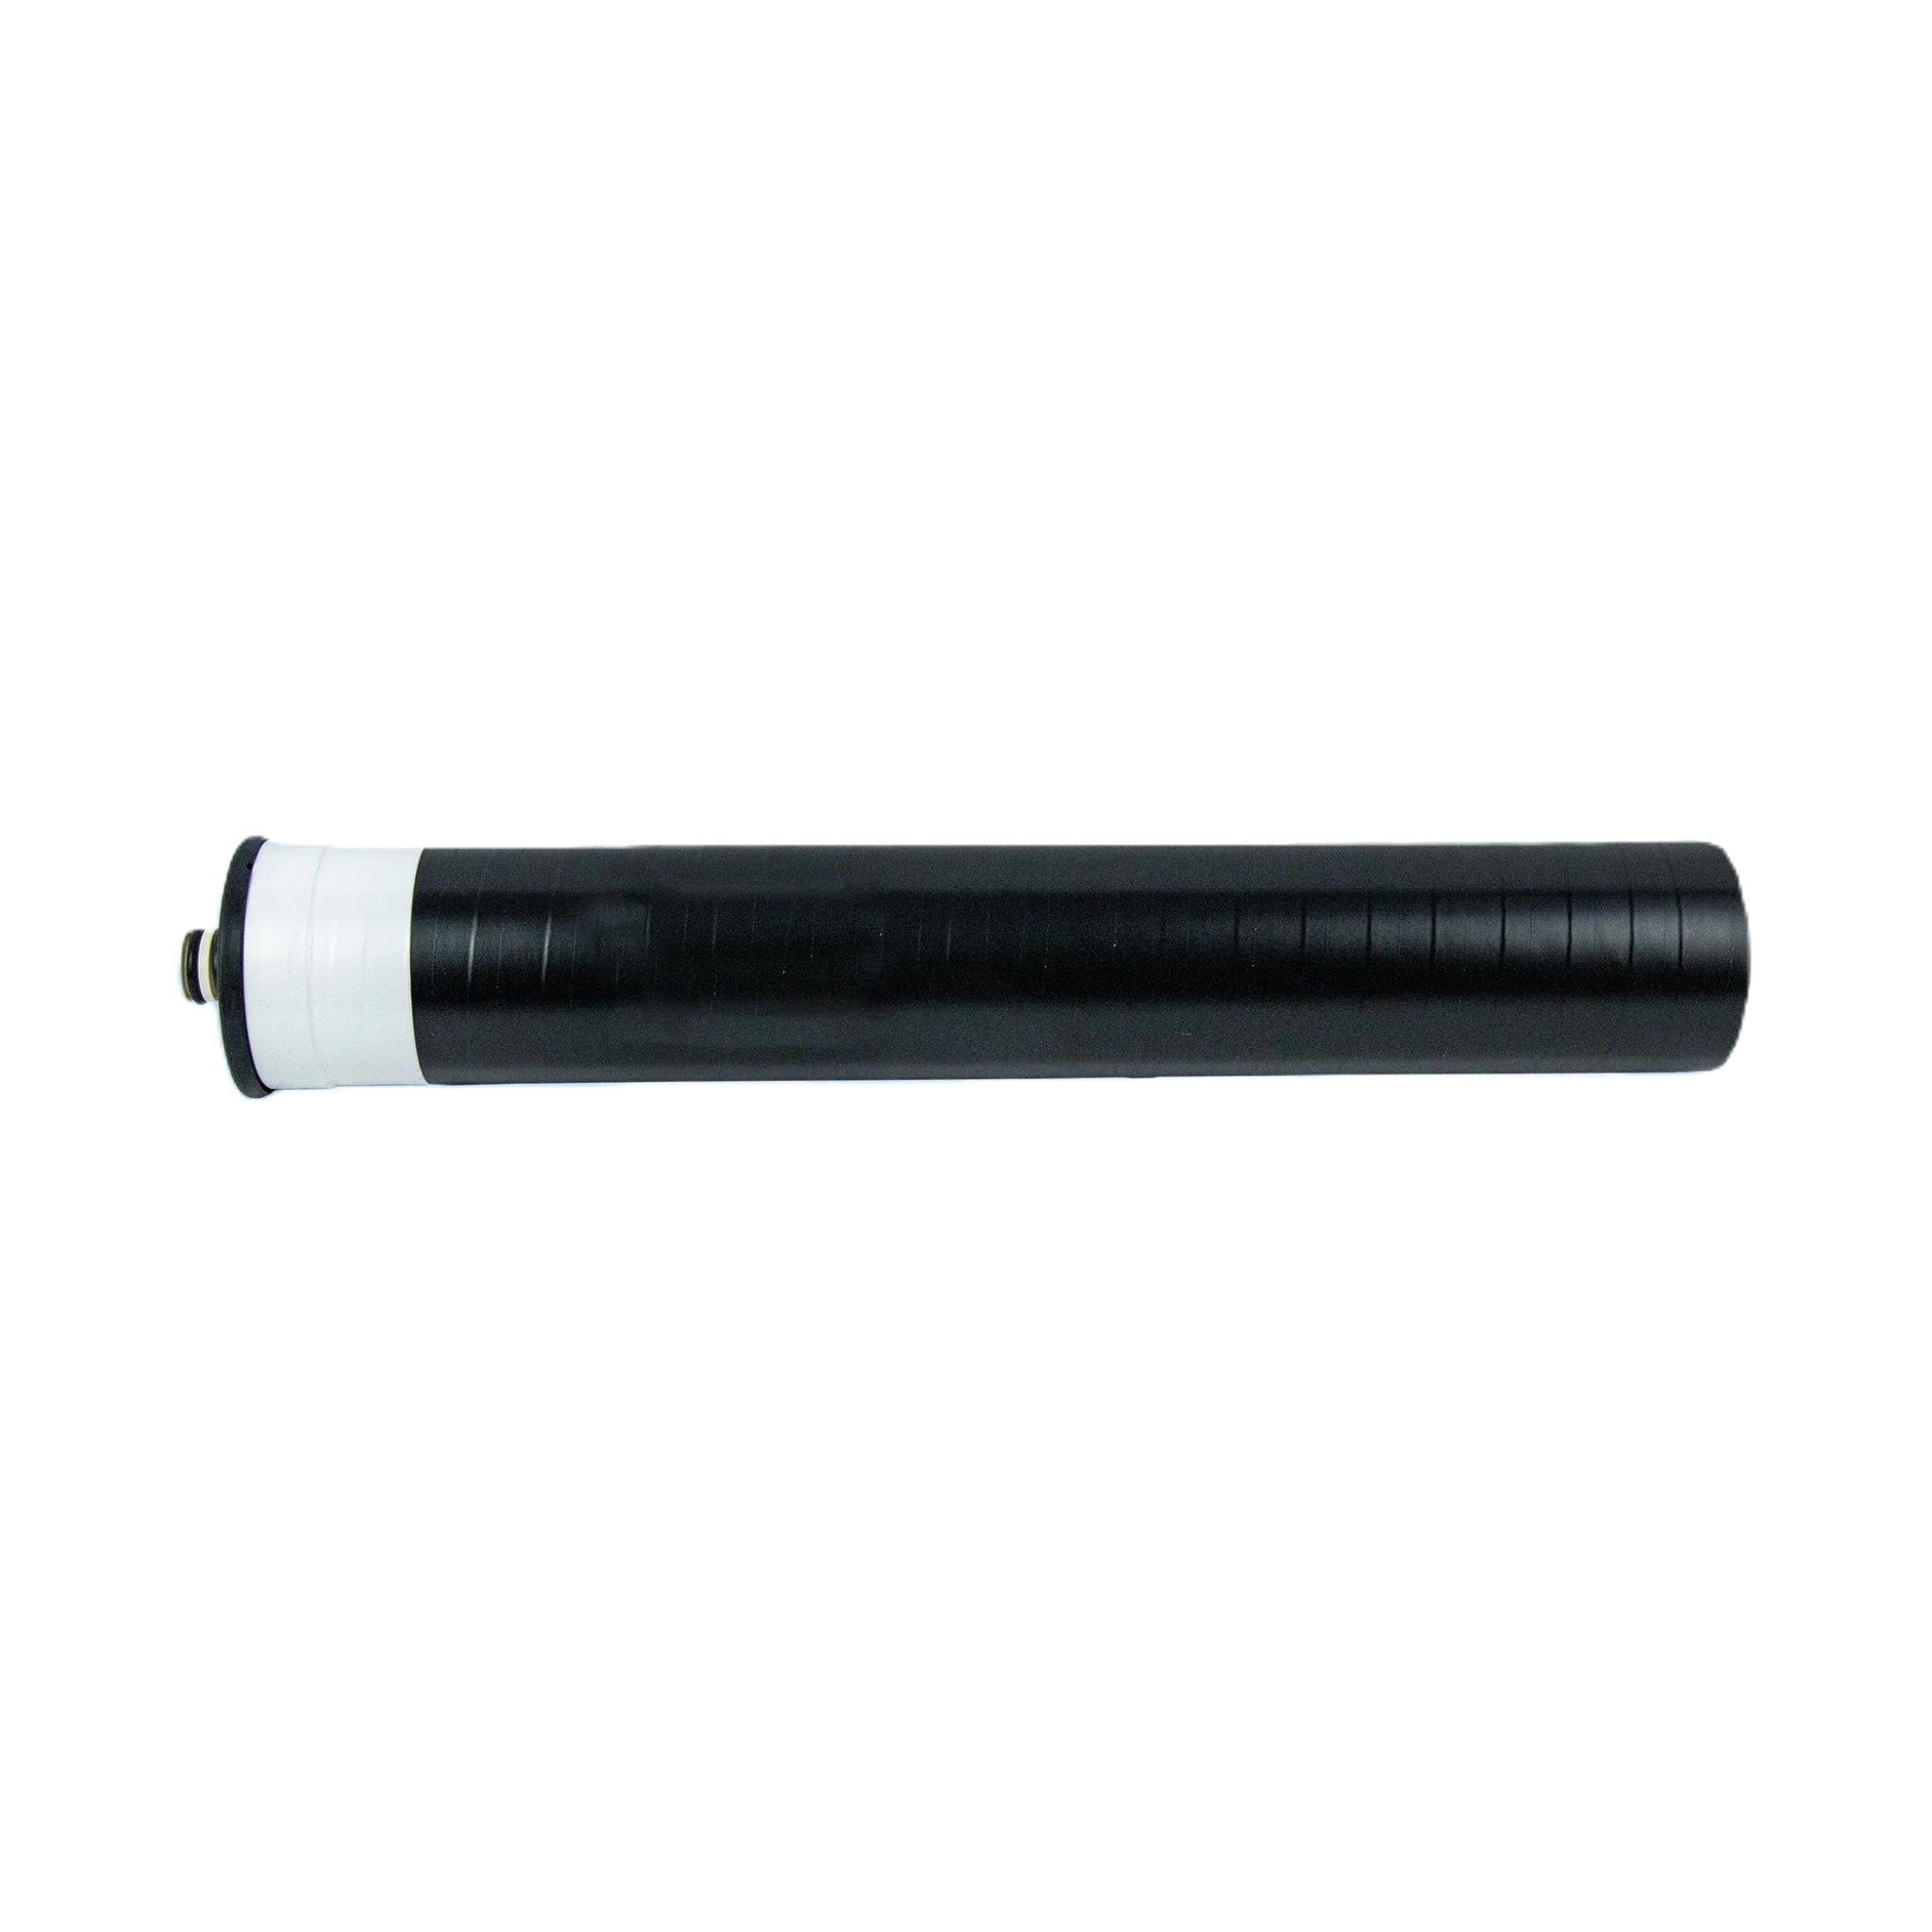
CORE Low Energy Thin Film Composite Polyamide Reverse Osmosis Systems 3" x 18" 750 GPD
Brand: Prism
The ROM-3x18 membrane is an upgrade alternative to the PENTAIR TLC-350 membrane which is supplied with the PENTAIR PRF-RO System. With two ROM-3x18 membranes incorporated into a PRF System, the high flow membranes work in series to produce on average 70% more water than the TLC-350 membrane. The design of this system also enables the concentrate from one membrane to be channelled through the second on the system, allowing waste water to be reduced by approximately 75% compared to conventional systems.
Category: Hardware > Plumbing > Water Dispensing & Filtration > Water Filtration Accessories > Water Filter Housings